Máirtín Ó Muilleoir

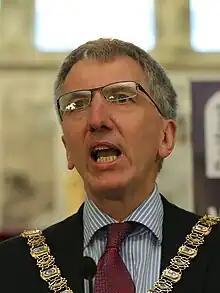
Ó Muilleoir in 2013

Máirtín Ó Muilleoir (born 31 December 1959) is an Irish Sinn Féin politician, author, publisher, and businessman, who served as the 70th Lord Mayor of Belfast from 2013 to 2014.